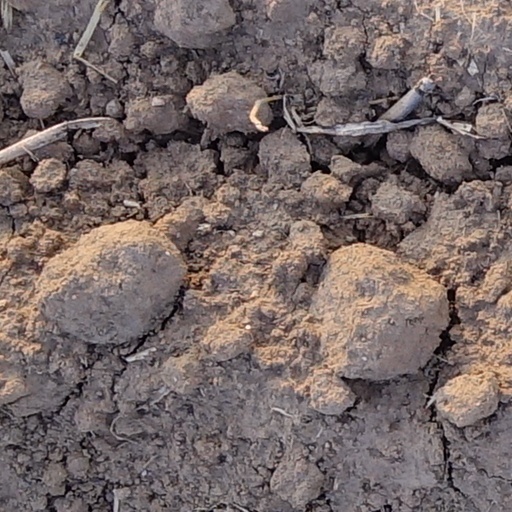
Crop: wheat